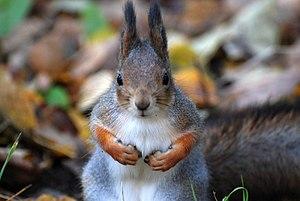
Le petit-gris est le nom vernaculaire donné à plusieurs espèces d'écureuils et, par extension, la fourrure de ces écureuils qui donnent le petit-gris, un assemblage de dos gris, et le vair, alternance de dos gris et de ventres blancs. C'était autrefois une parure vestimentaire réservée aux classes sociales les plus élevées.
L'Écureuil d'Eurasie ou Écureuil roux a pour nom scientifique Sciurus vulgaris. Cette espèce d’écureuils est un petit rongeur arboricole et diurne de la famille des Sciuridés.